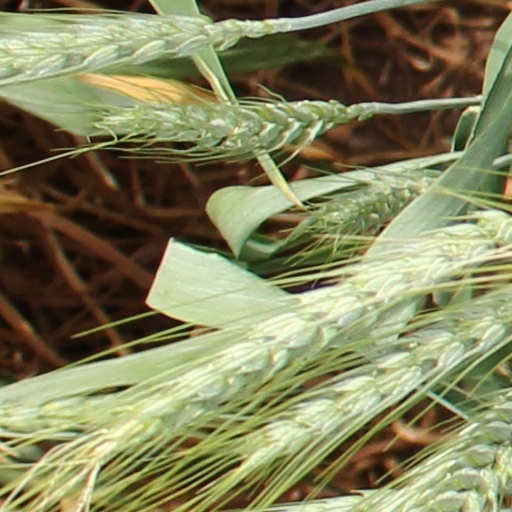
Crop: wheat